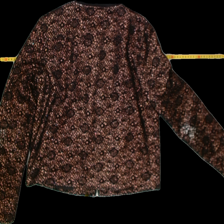
View: back
Type: Jacker
Category: Ladies
Brand: Vero moda
Colors: Multicolor
Material: 100%polyester
Pattern: Lace
Cut: Regular, Collar
Size: 38
Trend: No trend
Stains: No
Damage: 0
Price range: <50
Recommended usage: Reuse